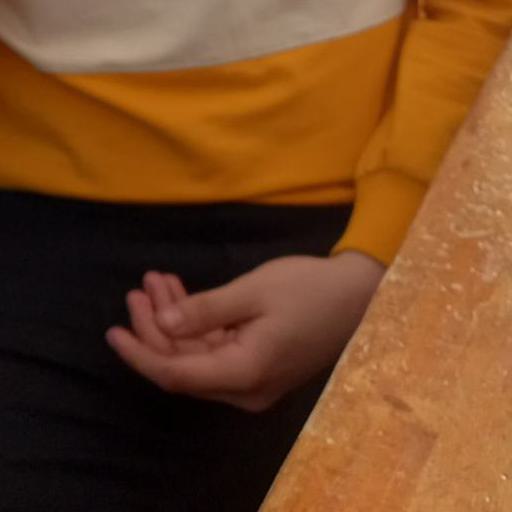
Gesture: no_gesture